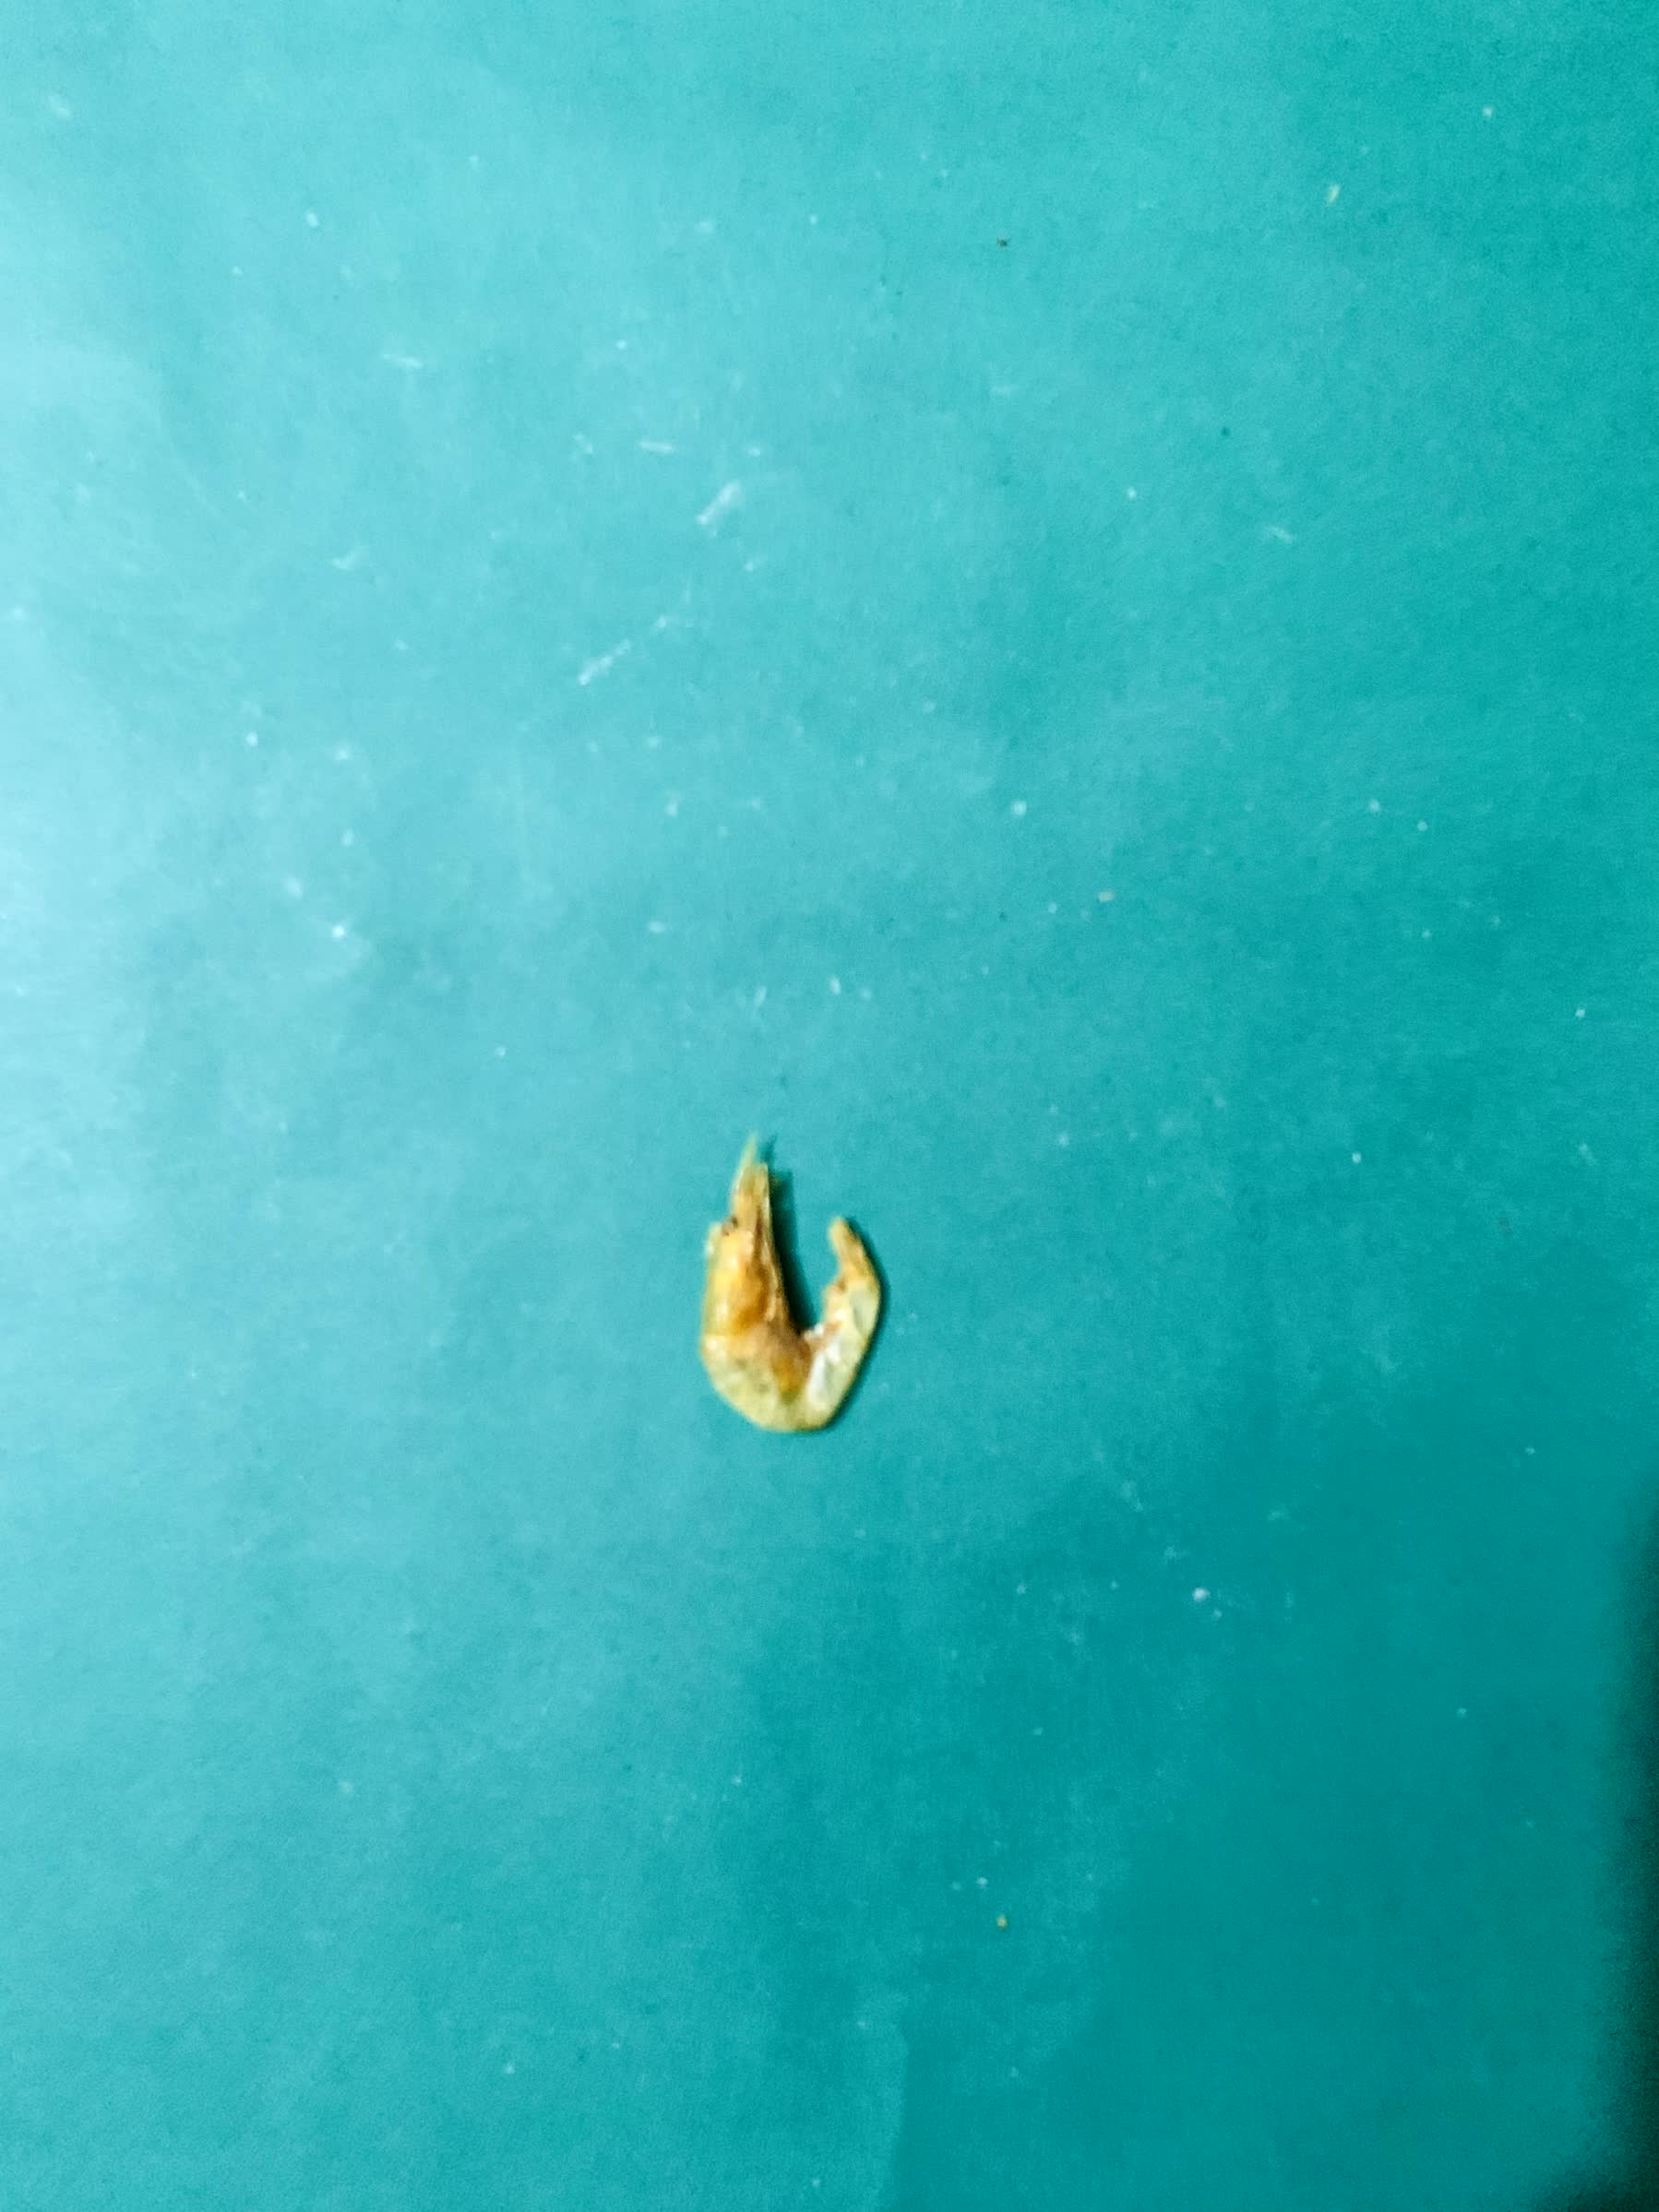
Species: chingri